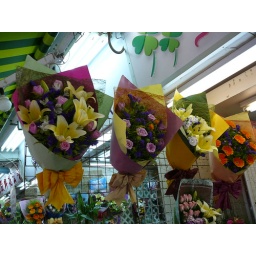
Flowers from the flower market in Hong Kong